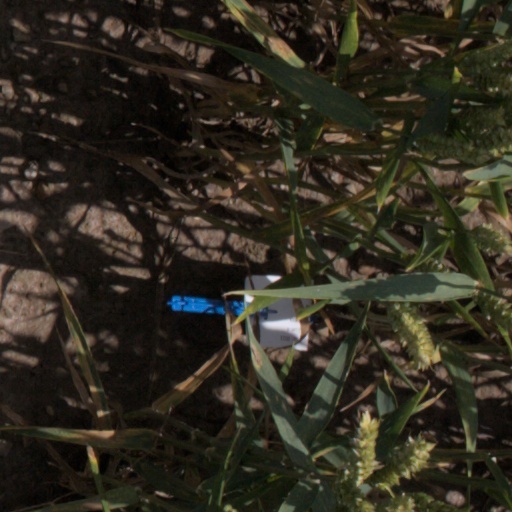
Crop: wheat